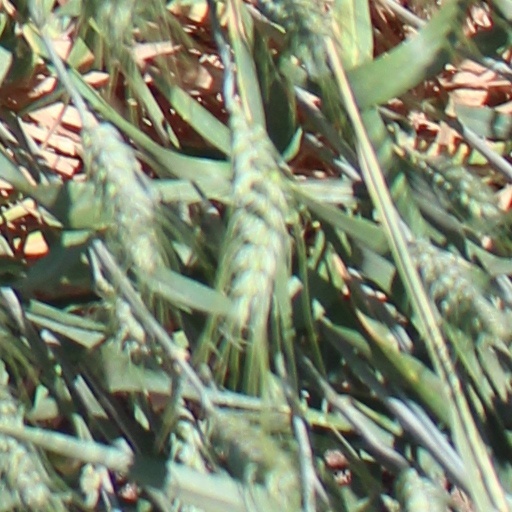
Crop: wheat